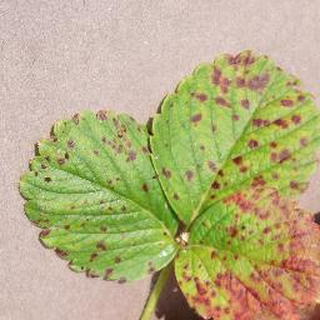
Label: strawberry_leaf_scorch